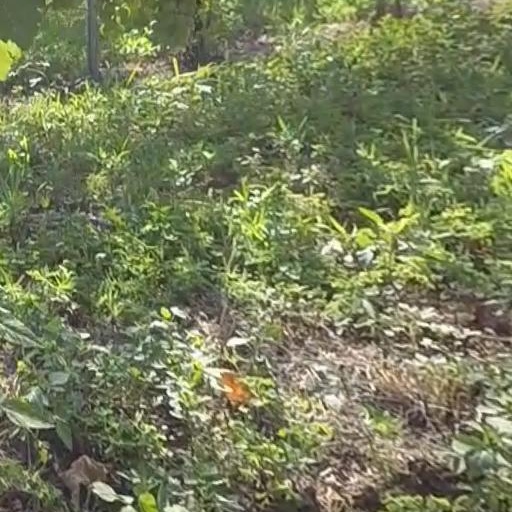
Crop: grape